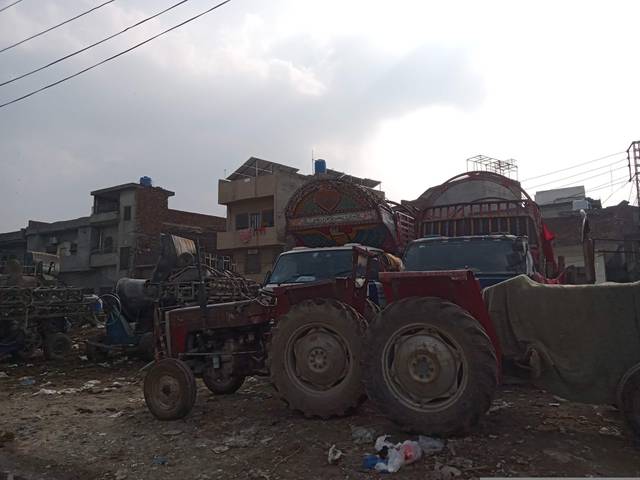
Region: Pakistan
Coordinates: 31.59, 74.367